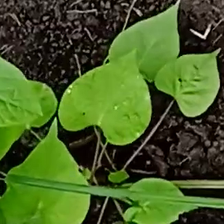
Weed species: Obscure_morning _glory(Ipomoea obscura)